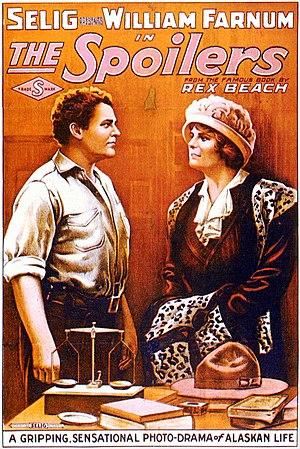
The Spoilers est un film muet américain réalisé par Colin Campbell et sorti en 1914.